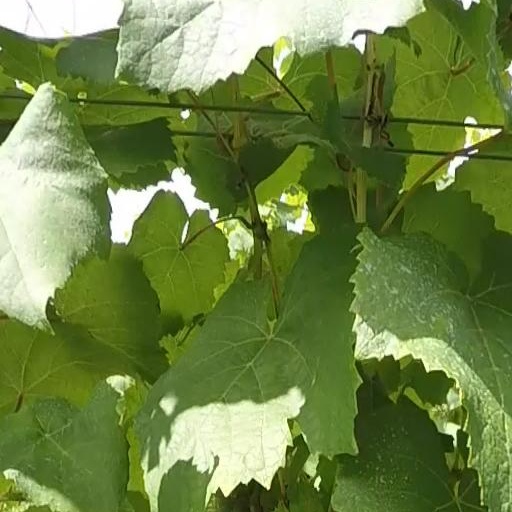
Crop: grape